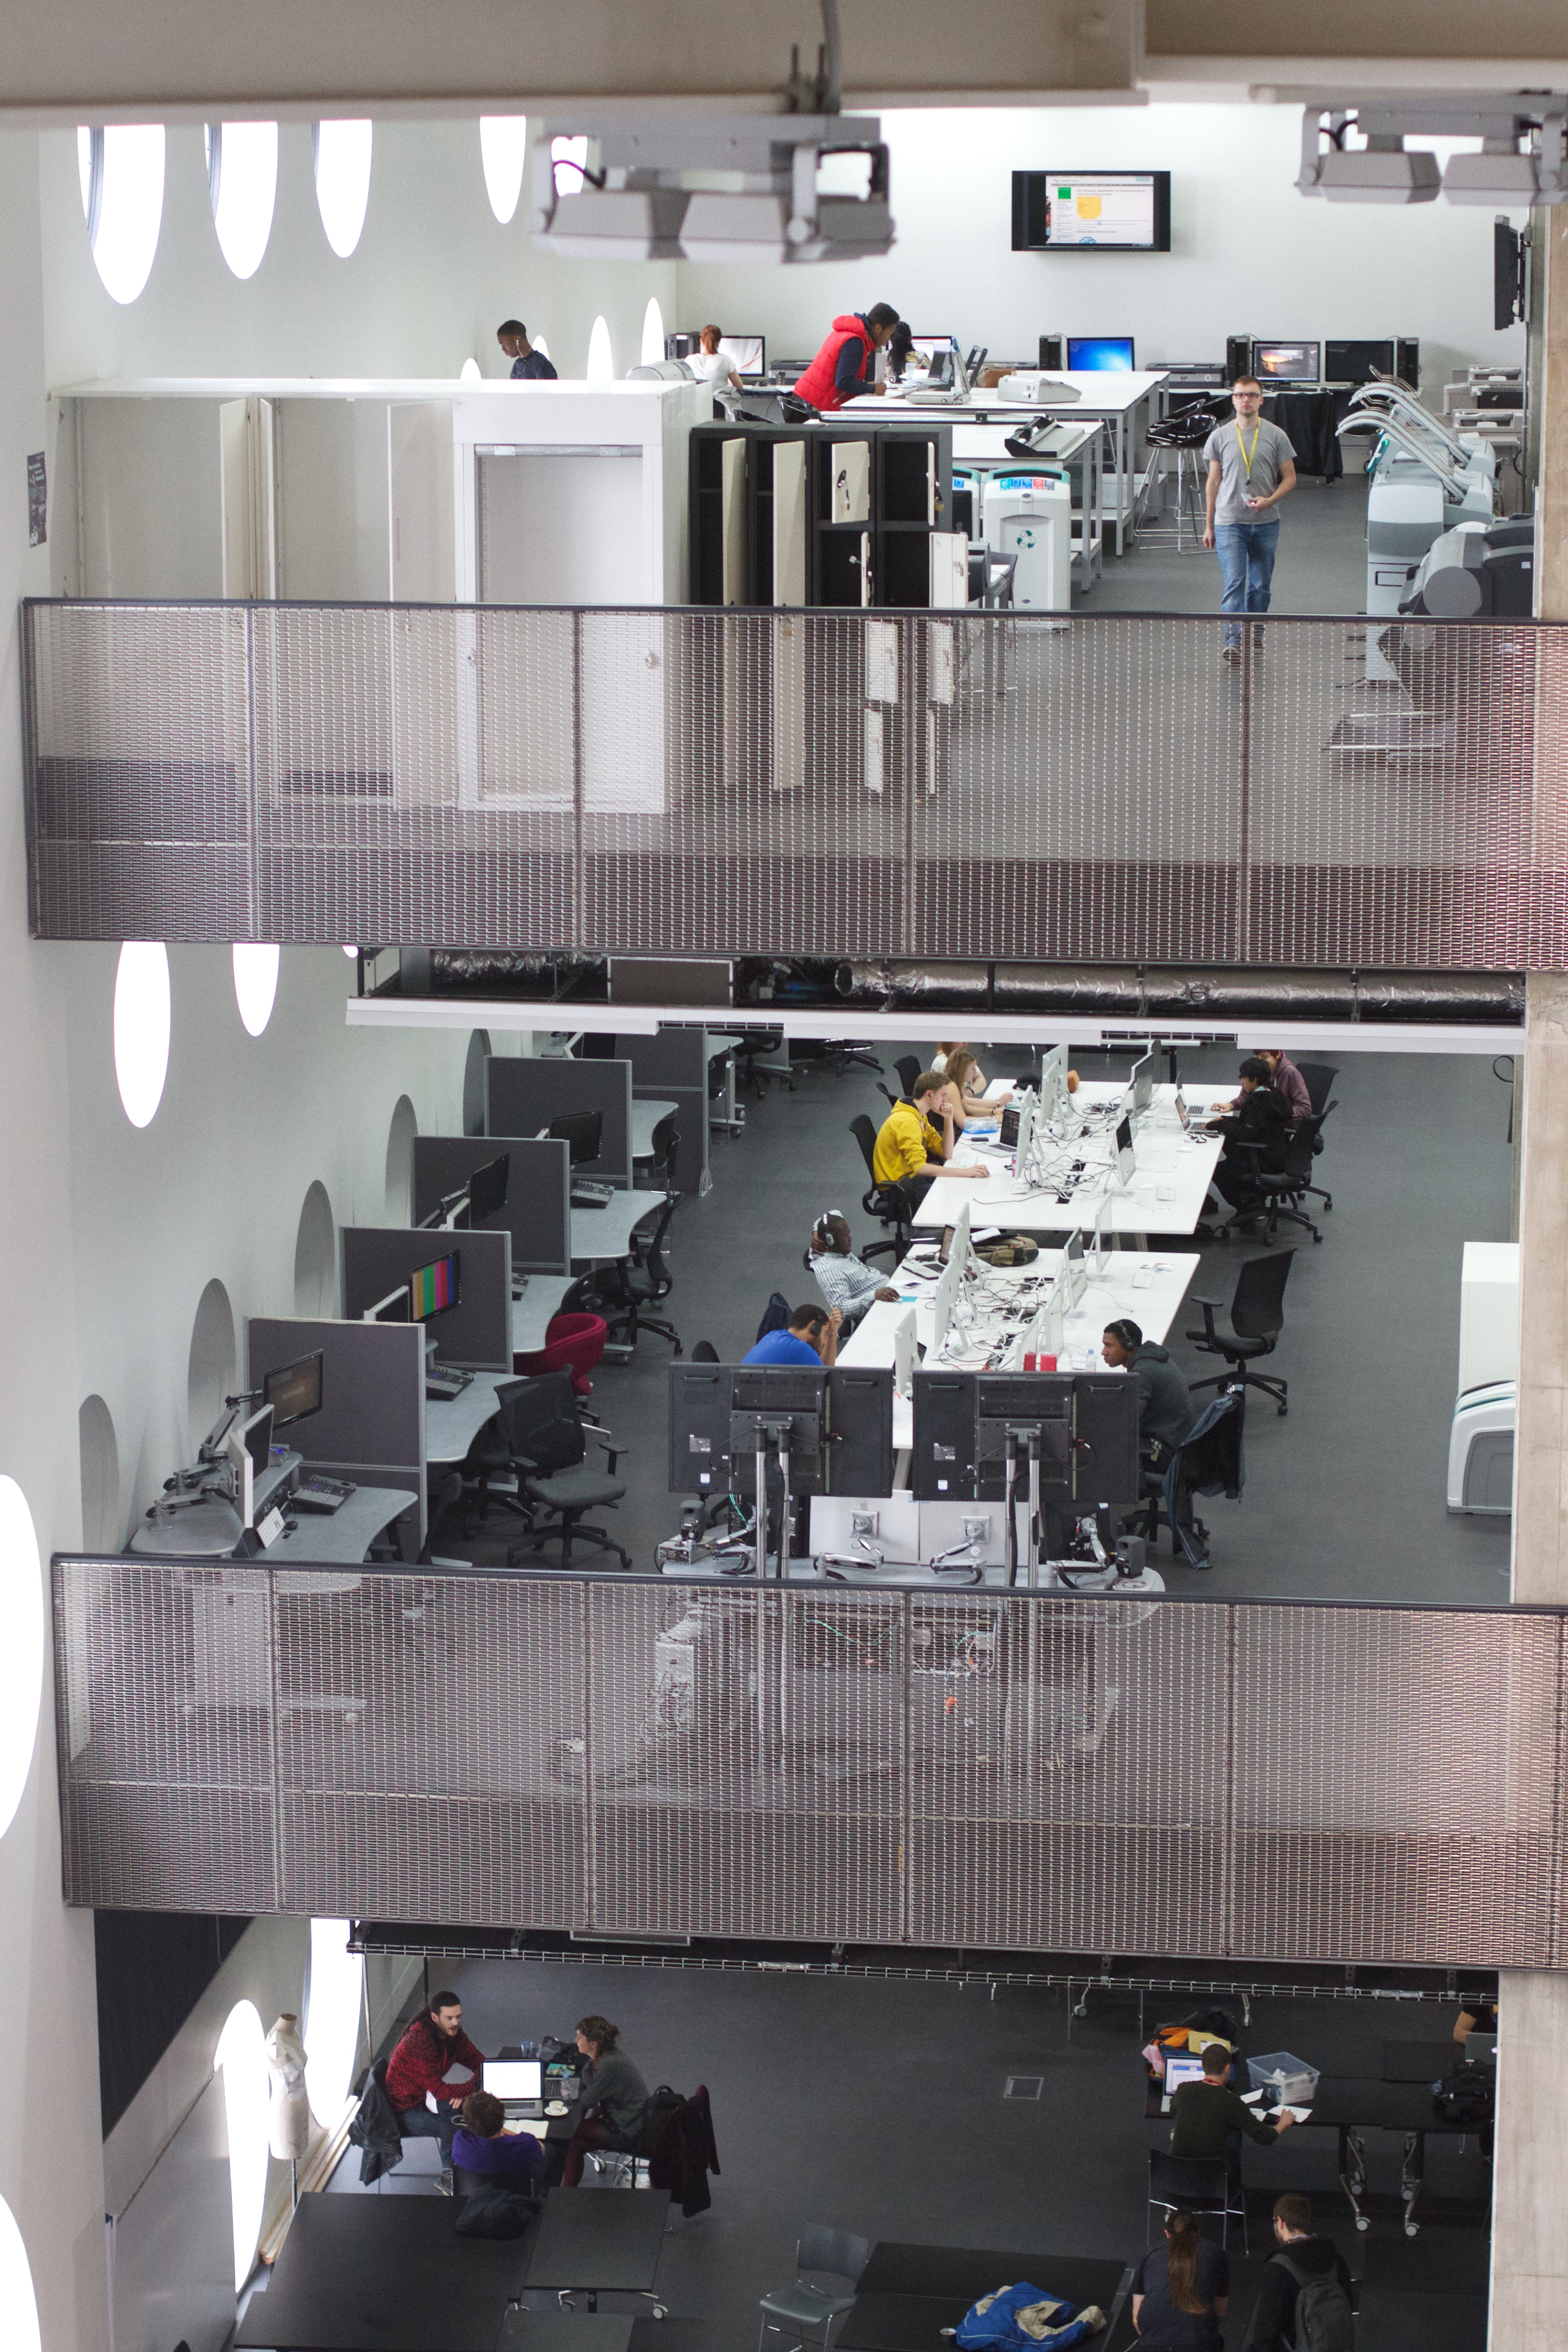
room, toy, interior design, design, lego, mozfest